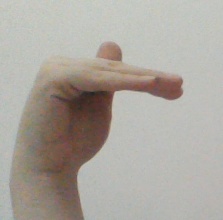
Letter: khaa